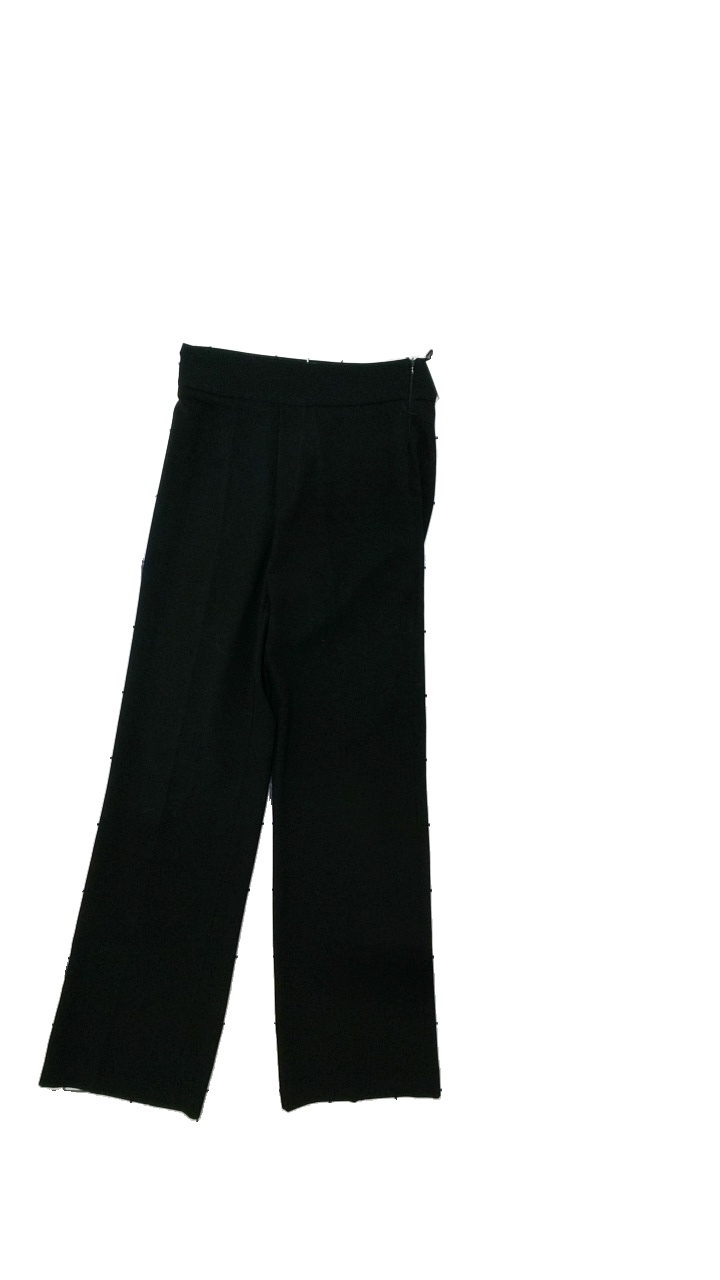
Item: Trousers (Ladies)
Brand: Dilvin
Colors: Black
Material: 100% polyester
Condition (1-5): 5
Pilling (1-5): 4
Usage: Reuse
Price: <50